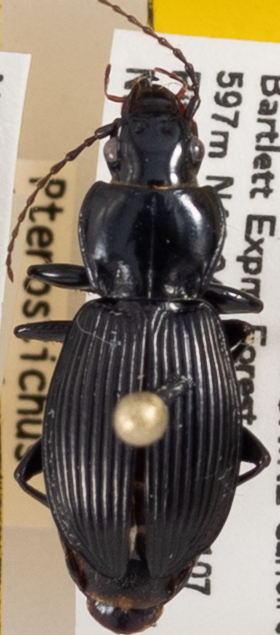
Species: Pterostichus coracinus
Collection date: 2018-06-13
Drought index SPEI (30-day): -1.962
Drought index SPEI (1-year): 0.484
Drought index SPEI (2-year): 0.17